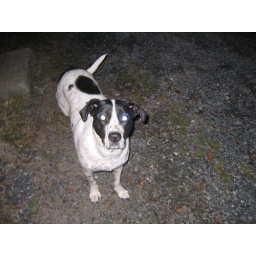
If I photograph Juni in black and white